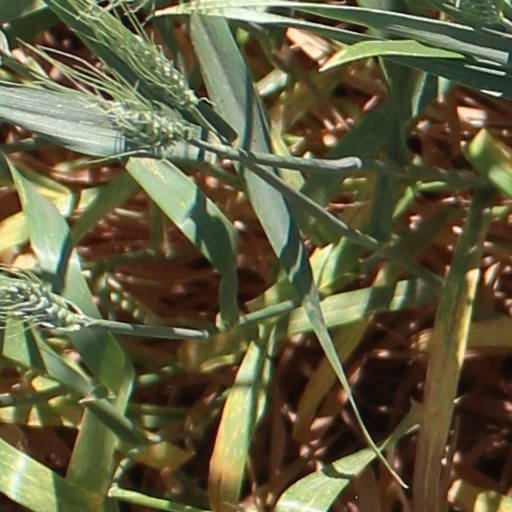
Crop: wheat